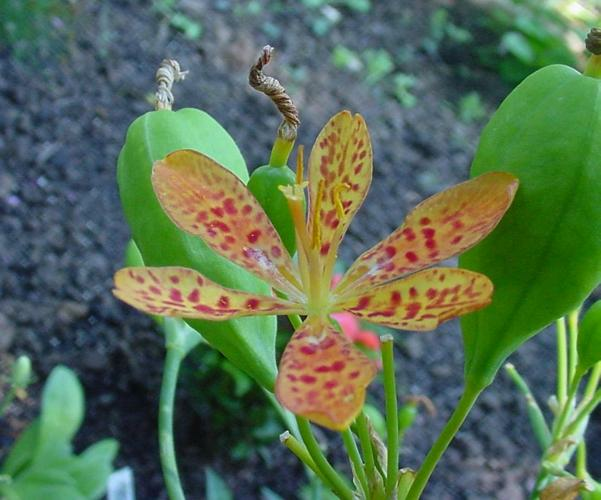
Flower: blackberry lily